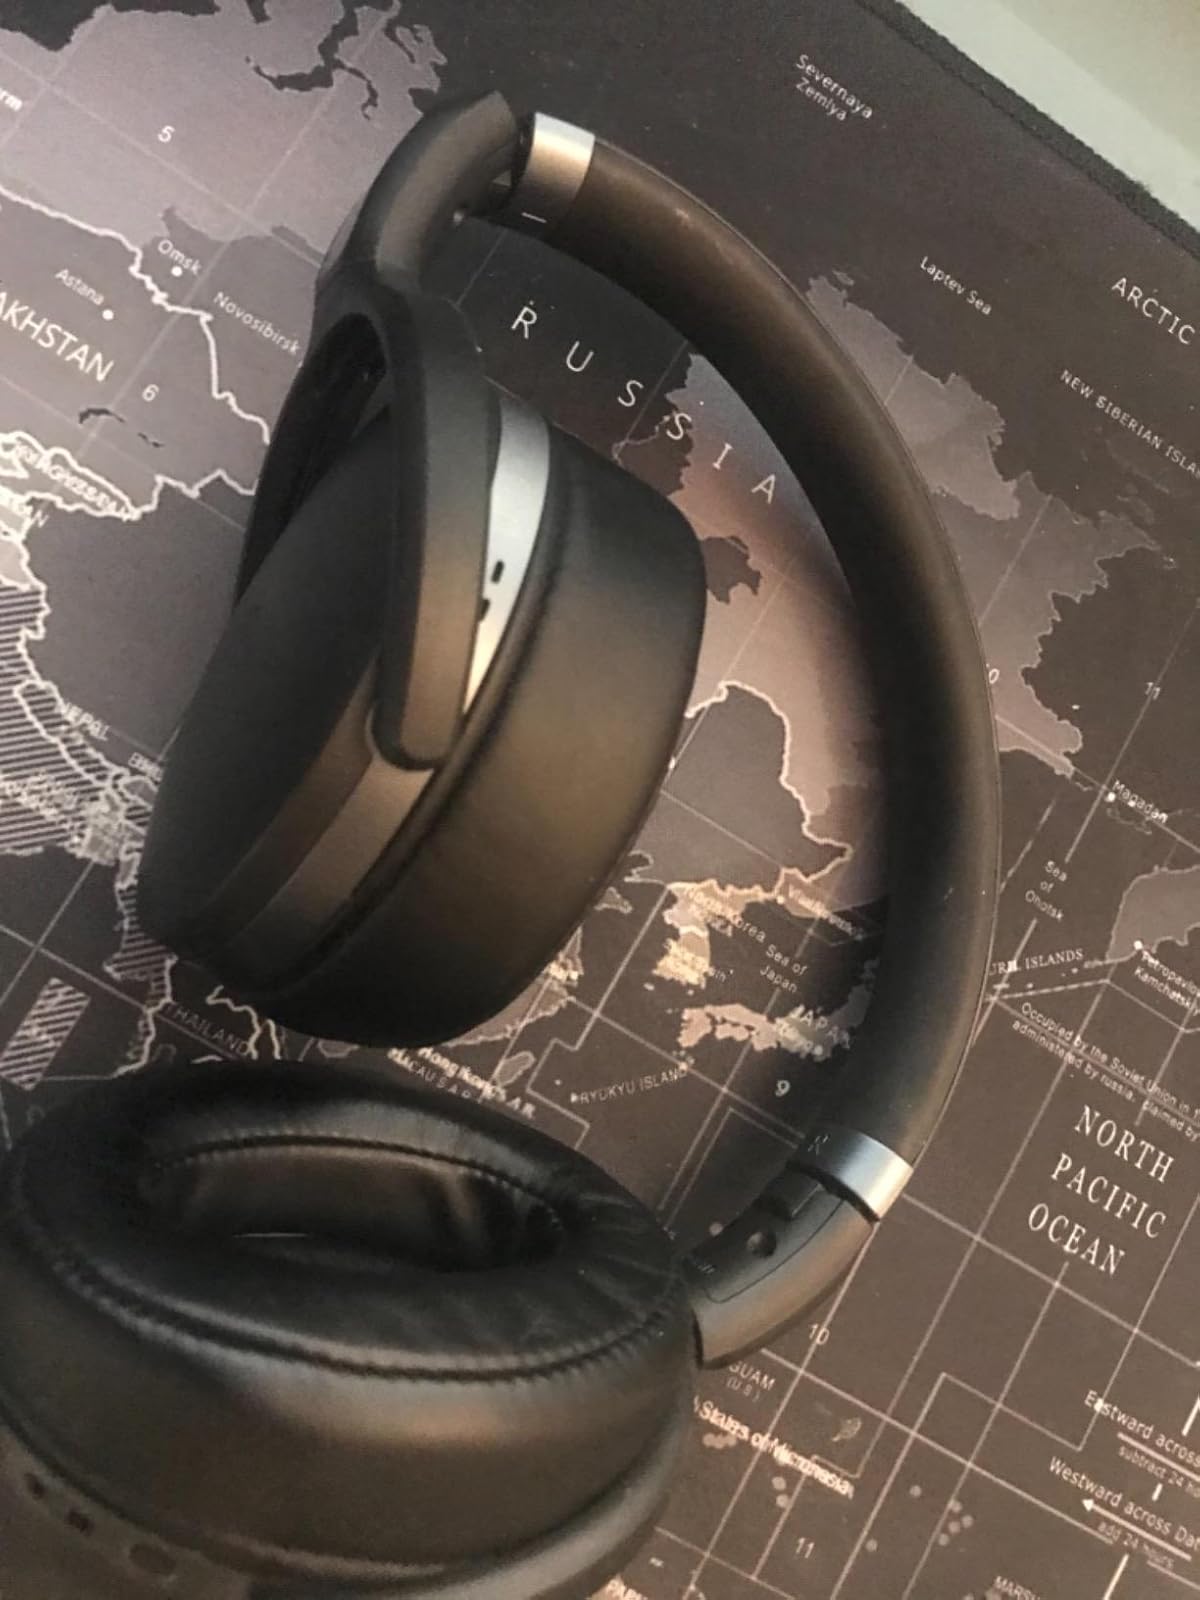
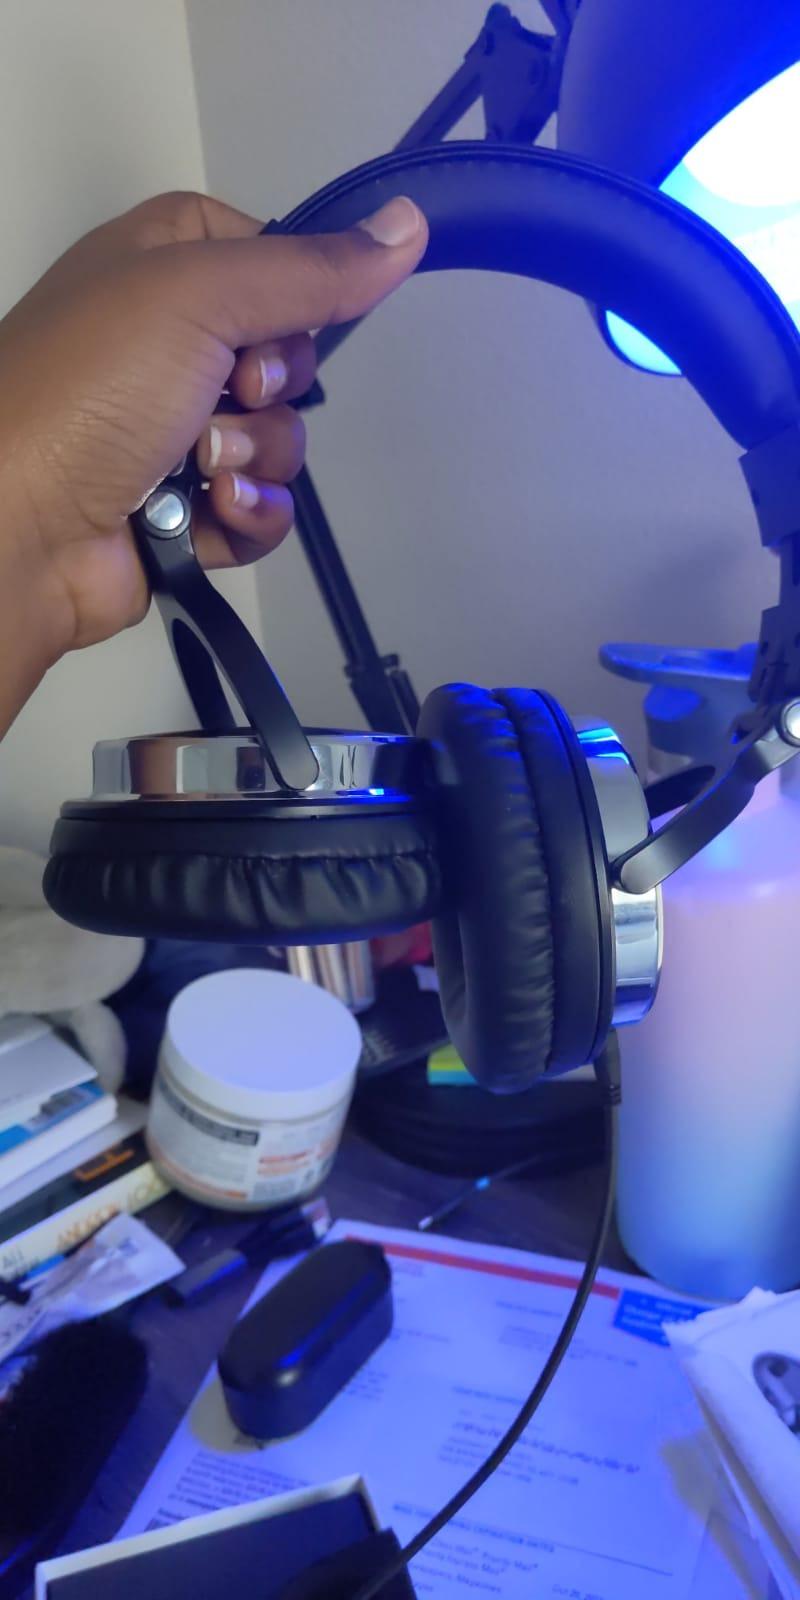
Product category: headphones
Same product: no